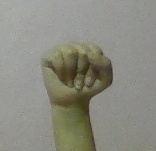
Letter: saad